Grafton Congregational Church and Chapel

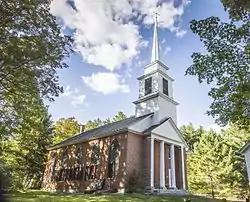

The Grafton Congregational Church, known locally as The Brick Church, is a historic church on Main Street in Grafton, Vermont. Built in 1833, it is a fine local example of vernacular Greek Revival and Gothic Revival religious architecture. It was listed on the National Register of Historic Places in 1979. Grafton's current Congregationalist (United Church of Christ) congregation now meets primarily in the "White Church" at 55 Main Street.